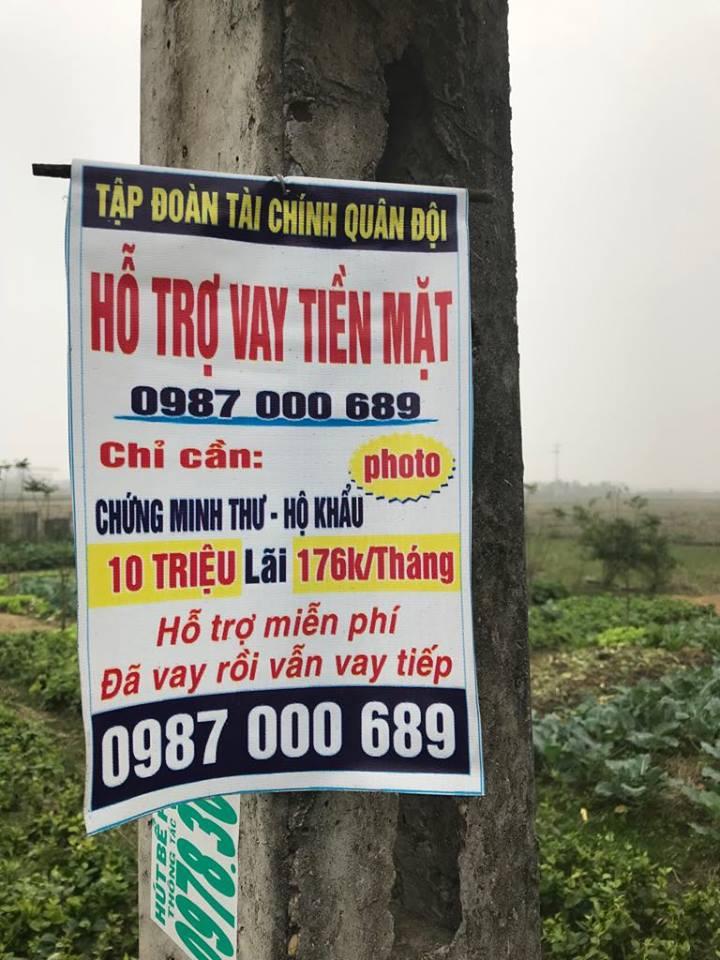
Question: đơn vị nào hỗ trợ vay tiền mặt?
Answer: tập đoàn tài chính quân đội